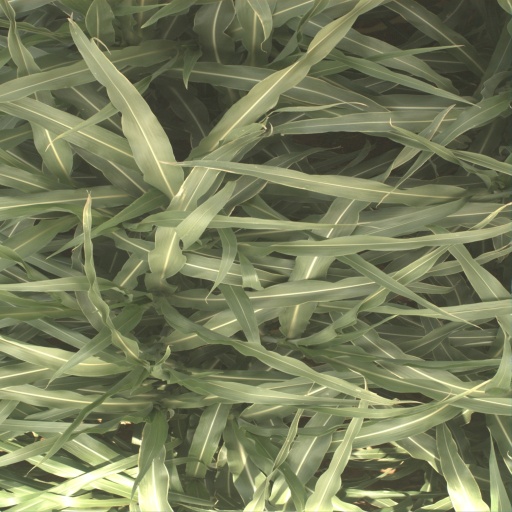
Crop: sorghum